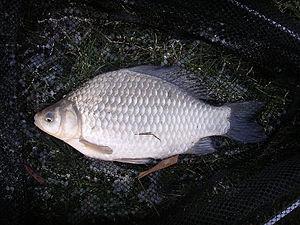
Le carassin doré, dont la forme ornementale est familièrement appelée poisson rouge, est une espèce de poissons d'eau douce appartenant à la famille des cyprinidés. Sélectionné dans les élevages, on retrouve ce poisson d'eau froide dans les bassins du monde entier mais également dans les aquariums. Il est considéré de nos jours comme un animal domestique. Les formes ornementales telles que nous les connaissons au XXIᵉ siècle sont issues de la forme sauvage de l'espèce, un carassin de couleur gris doré, proche du carassin commun, vivant dans les eaux douces, calmes et tempérées d'Europe et de Chine. L'élevage sélectif pratiqué depuis les premières dynasties chinoises a permis d'obtenir des variétés dont la morphologie n'a plus beaucoup de points communs avec le carassin doré sauvage, variétés qui font l'objet de concours.